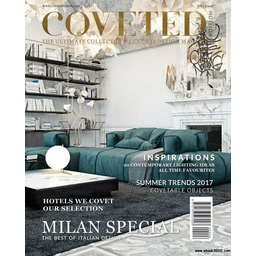
Label: paper